Willie Dynamite

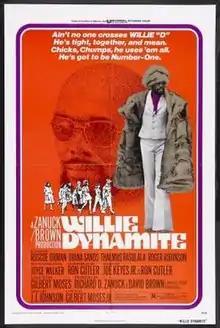
Theatrical release poster.

Willie Dynamite is a 1973 American blaxploitation film directed by Gilbert Moses and starring Roscoe Orman, Diana Sands, Thalmus Rasulala, Joyce Walker, and was released by Universal Pictures. The eponymous Willie Dynamite is a pimp in New York City, who strives to be number one in the city. As he is trying to do so, a social worker named Cora, is trying to change his ways – as well as those of the women who work for him – for the better. It was the first film produced by the Zanuck-Brown Company.